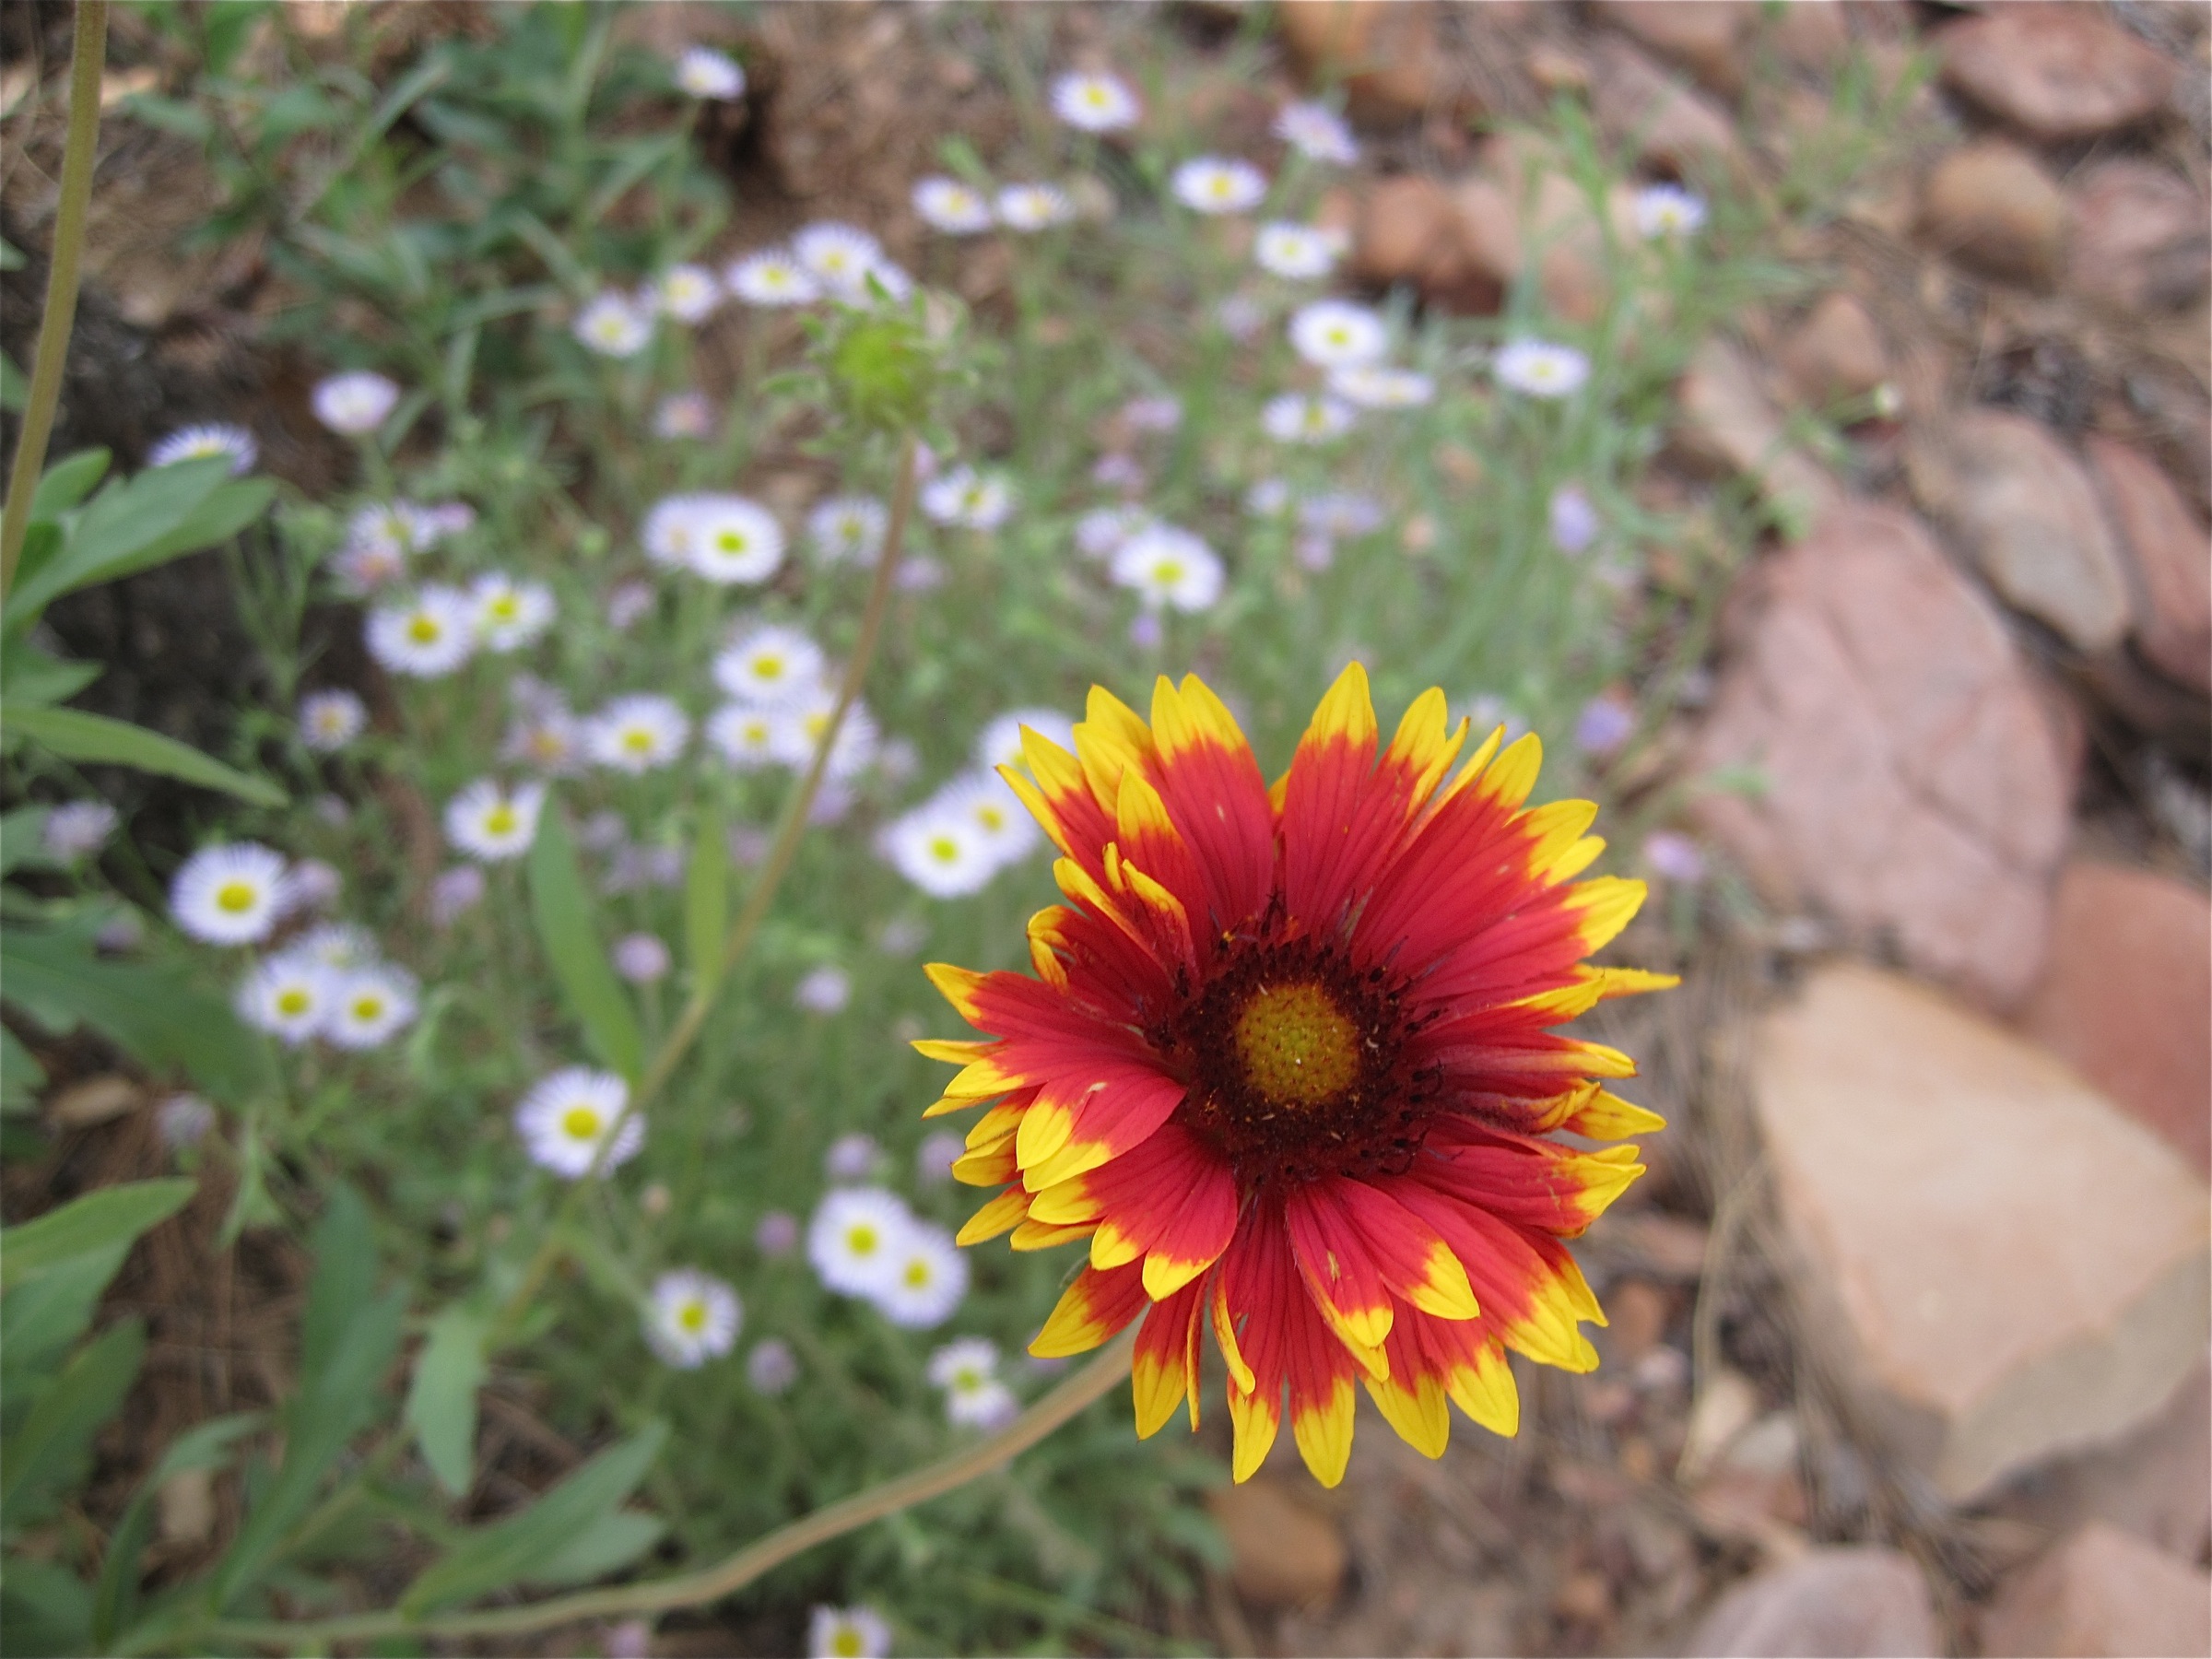
nature, plant, field, meadow, flower, petal, daisy, botany, flora, wildflower, flowers, inmybackyard, macro photography, flowering plant, daisy family, annual plant, land plant